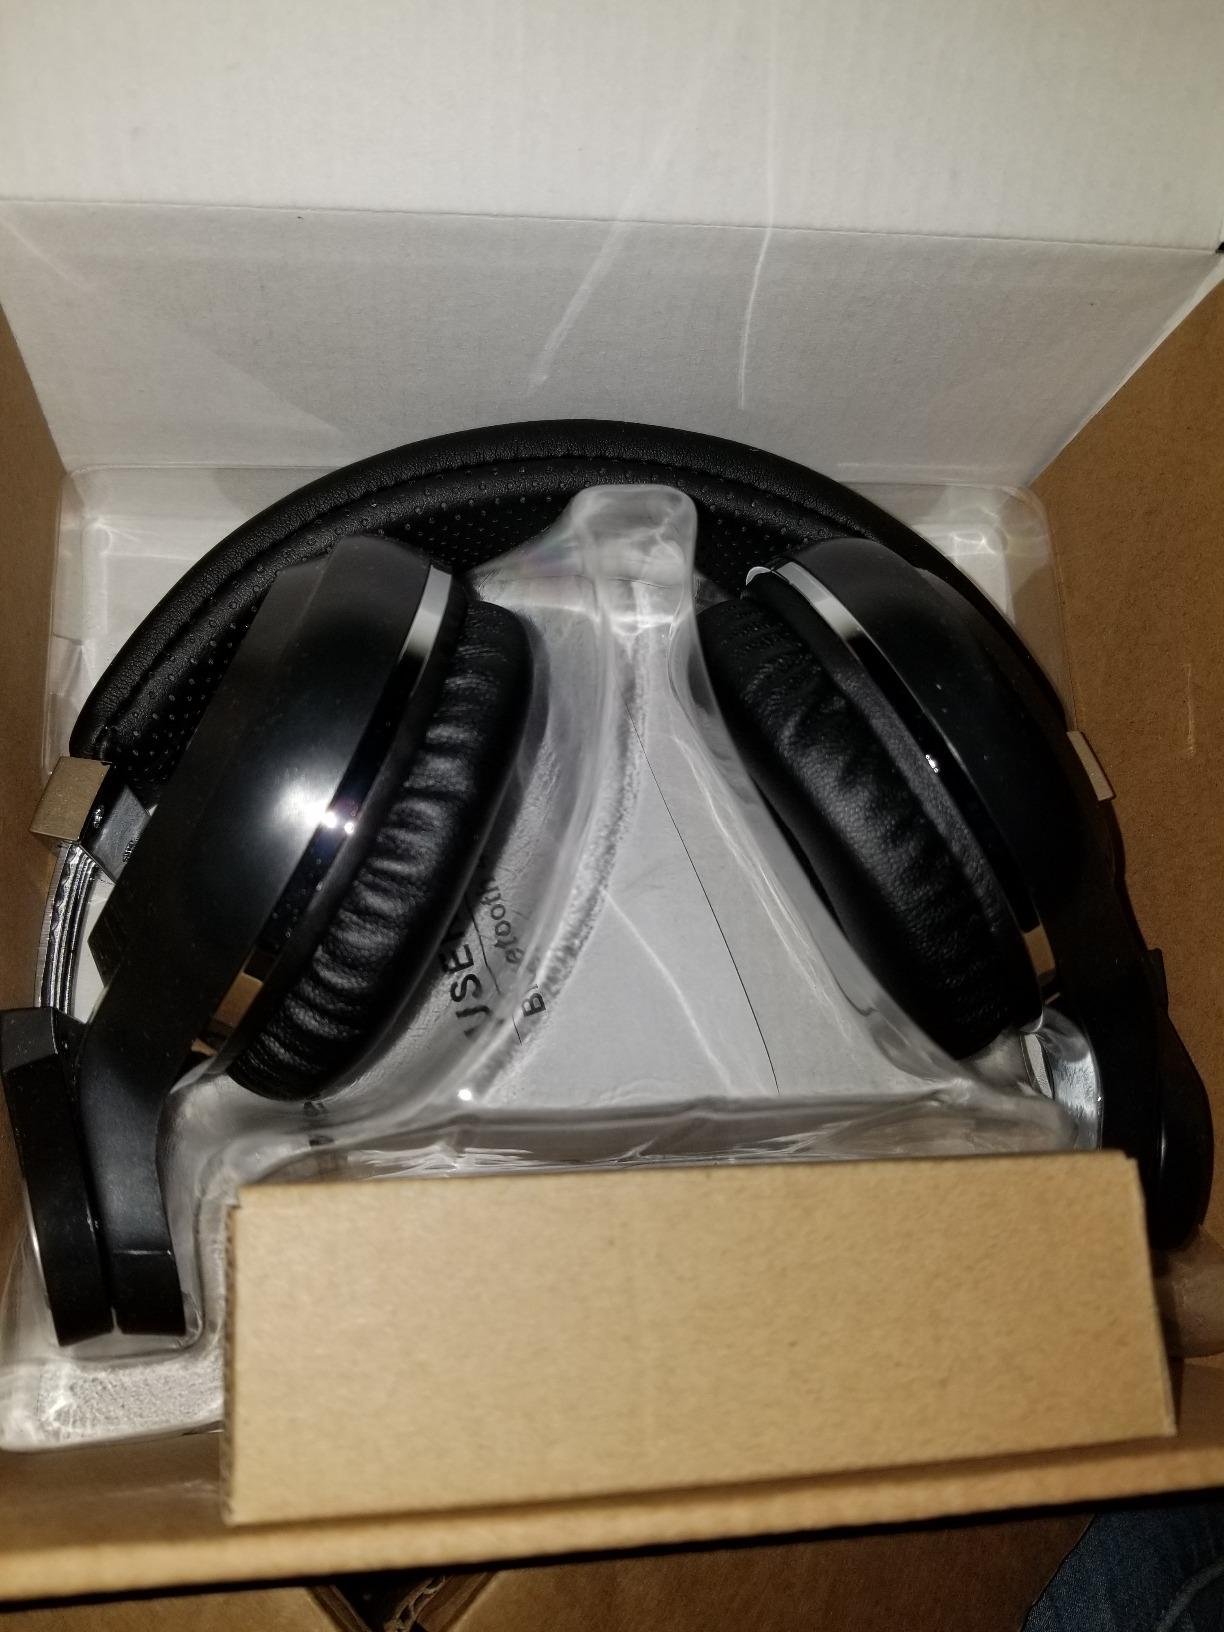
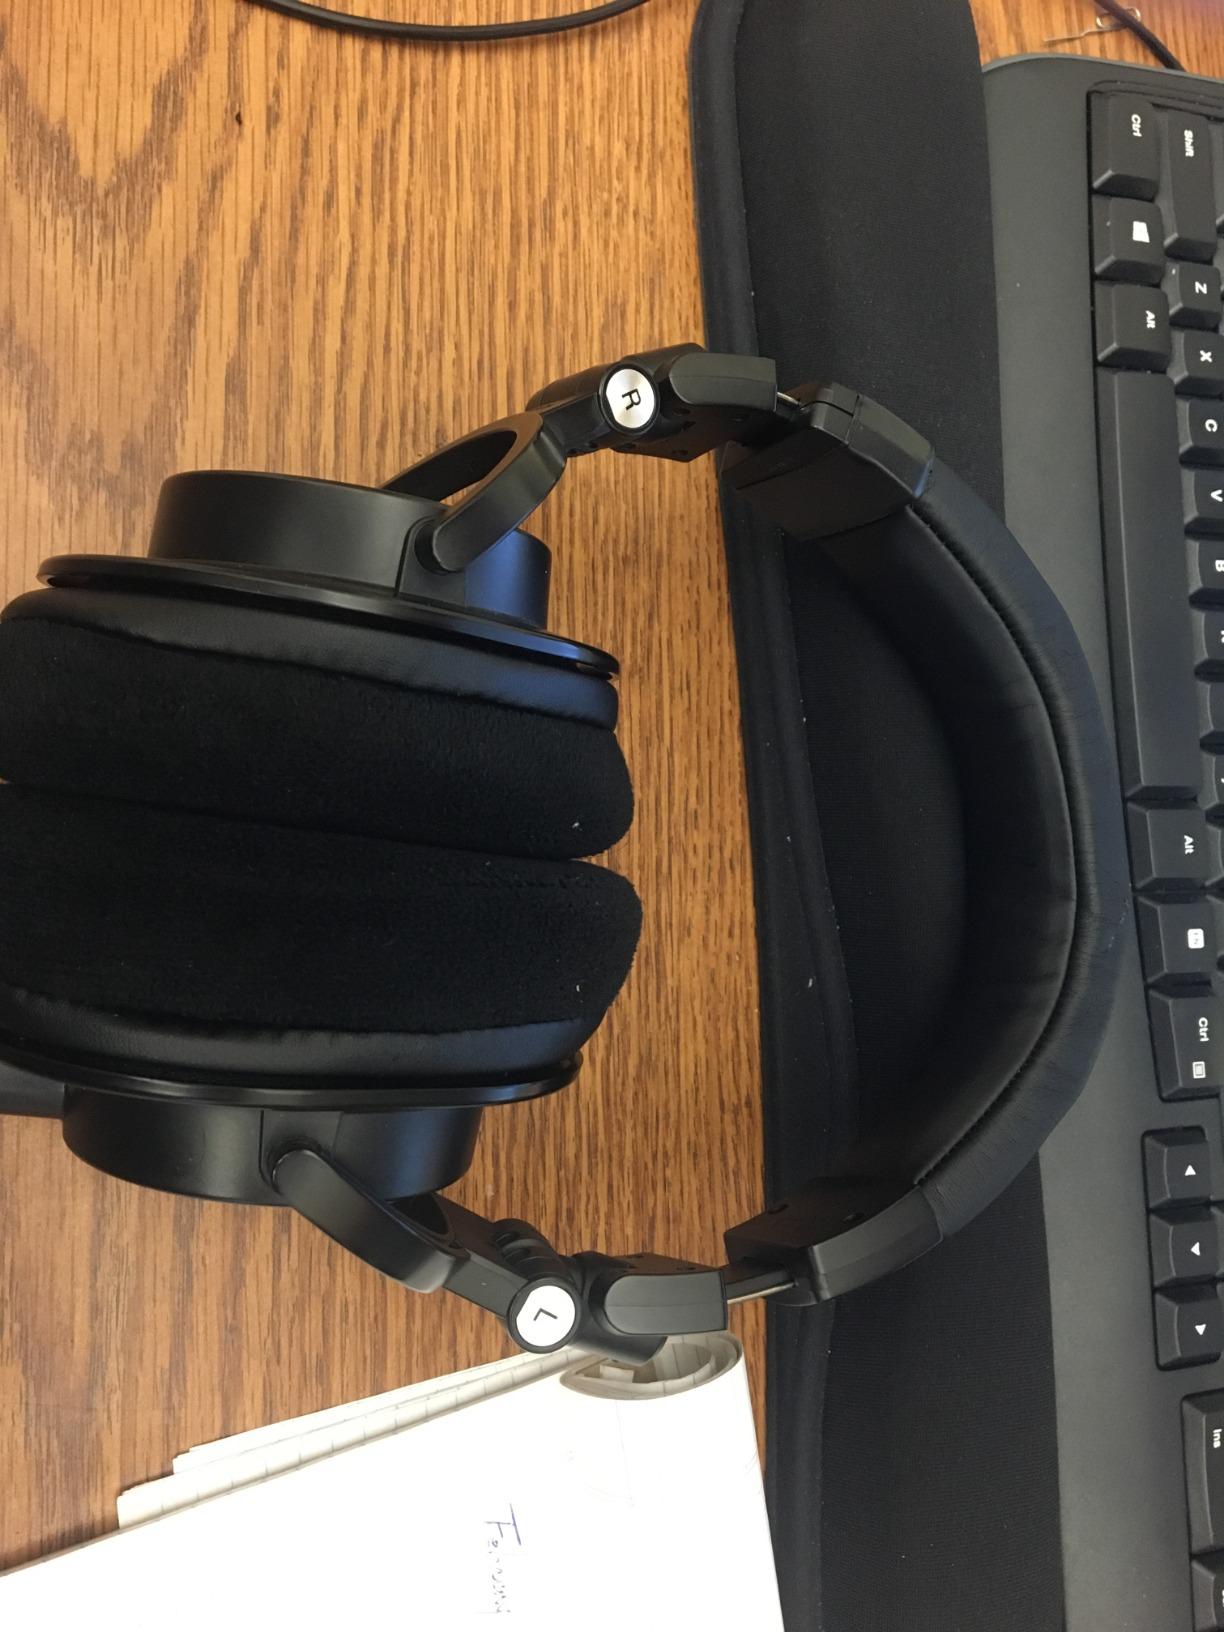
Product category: headphones
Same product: no